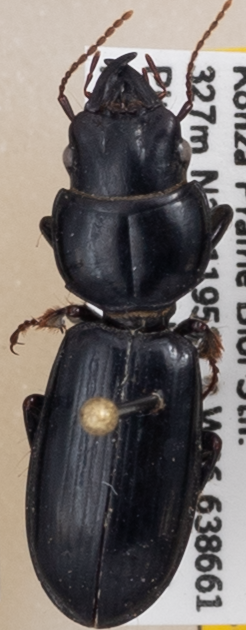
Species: Scarites subterraneus
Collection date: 2019-07-18
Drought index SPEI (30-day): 1.642
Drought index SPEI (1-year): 1.77
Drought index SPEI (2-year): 0.71